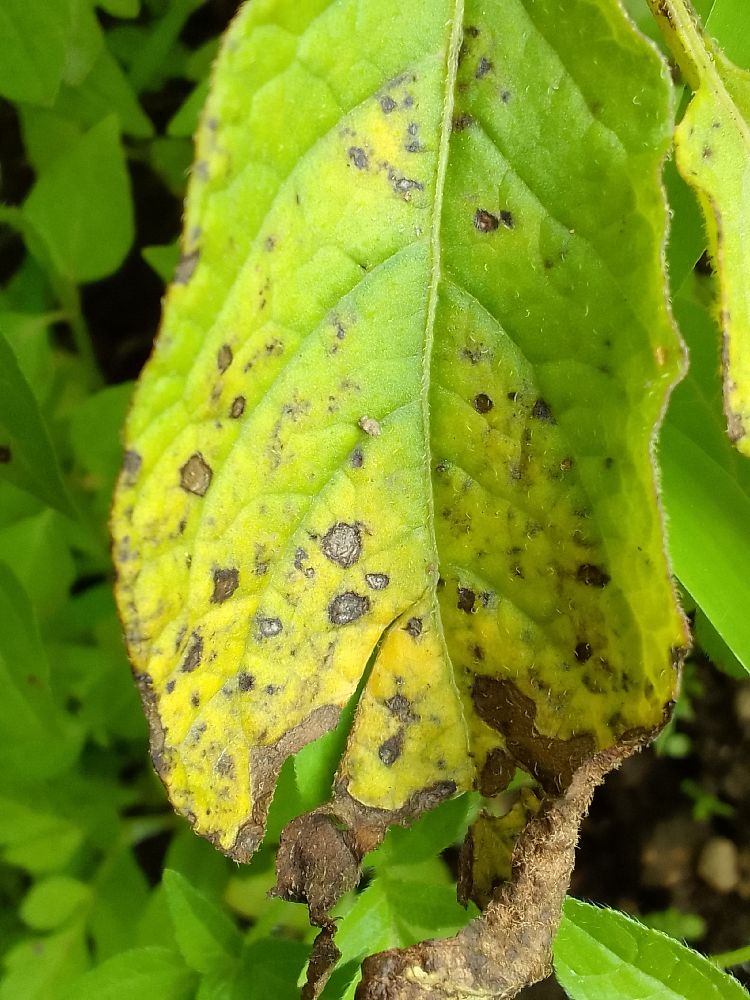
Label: Early blight